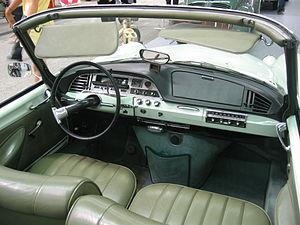
Citroen DS cabriolet Italiano: Citroën DS 21 Pallas Chapron Cabriolet Usine del 1968